Susan B. Anthony dollar

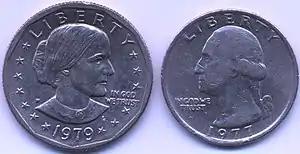
The similarity in size and material composition between the new Susan B. Anthony dollar (left) and the Washington quarter (right) caused immediate confusion in transactions.

The first Susan B. Anthony dollars were struck at the Philadelphia Mint on December 13, 1978. First strikes at the Denver and San Francisco Mints followed on January 9, 1979 and January 29, respectively. Mint officials feared that the coins would be hoarded upon release, so they ordered the creation of a stockpile consisting of 500 million coins prior to the release date on July 2, 1979. The dollars all bore a mint mark denoting their place of origin: 'P' for the Philadelphia Mint, 'D' for the Denver Mint and 'S' for the San Francisco Mint. The Anthony dollar was the first coin to bear a 'P' mint mark since the Jefferson nickel issued during World War II; other coins struck there were left without a mint mark to note their place of origin. In 1980, the 'P' mint mark was added to all other circulating coins, except the cent, struck in Philadelphia.